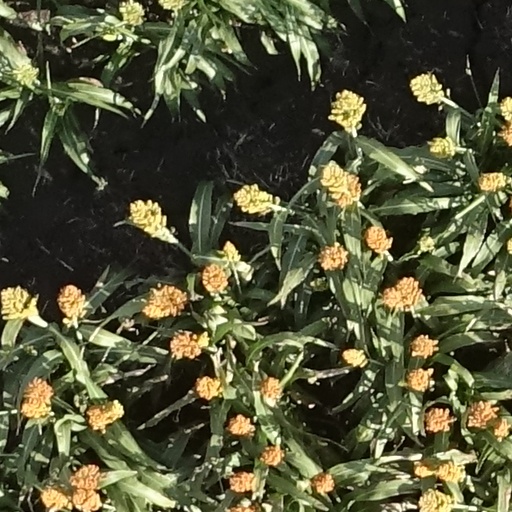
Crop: sorghum